Arthur Oglesby

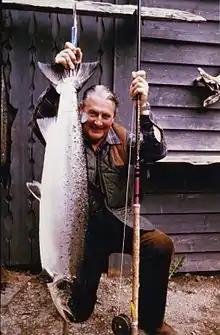

Arthur Victor Oglesby (21 December 1923 – 2 December 2000) was a British writer, photographer, filmmaker, broadcaster and fisherman. He was best known for his books on salmon fishing.